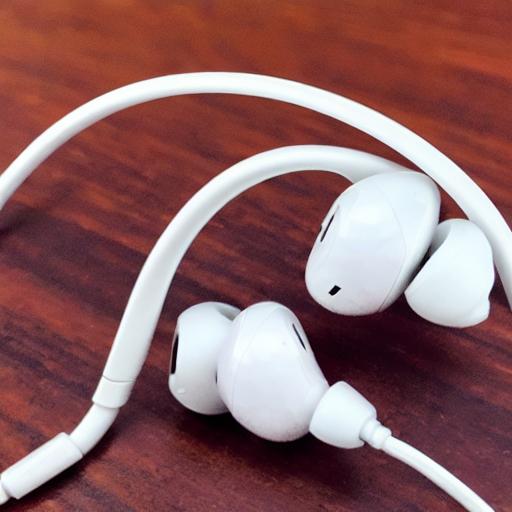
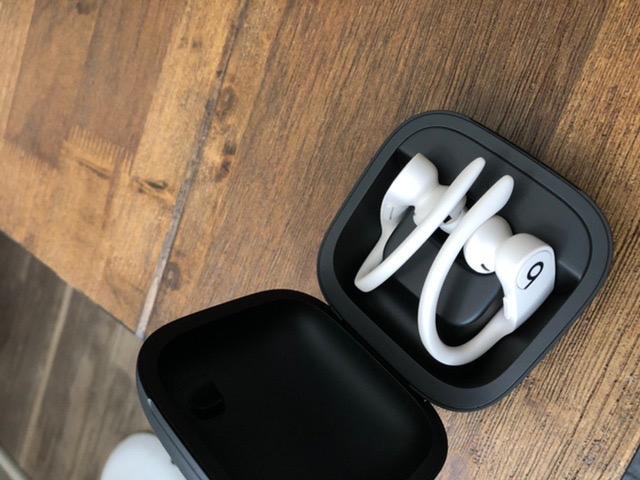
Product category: earbuds
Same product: no